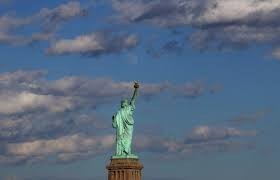
Landmark: Statue of Liberty